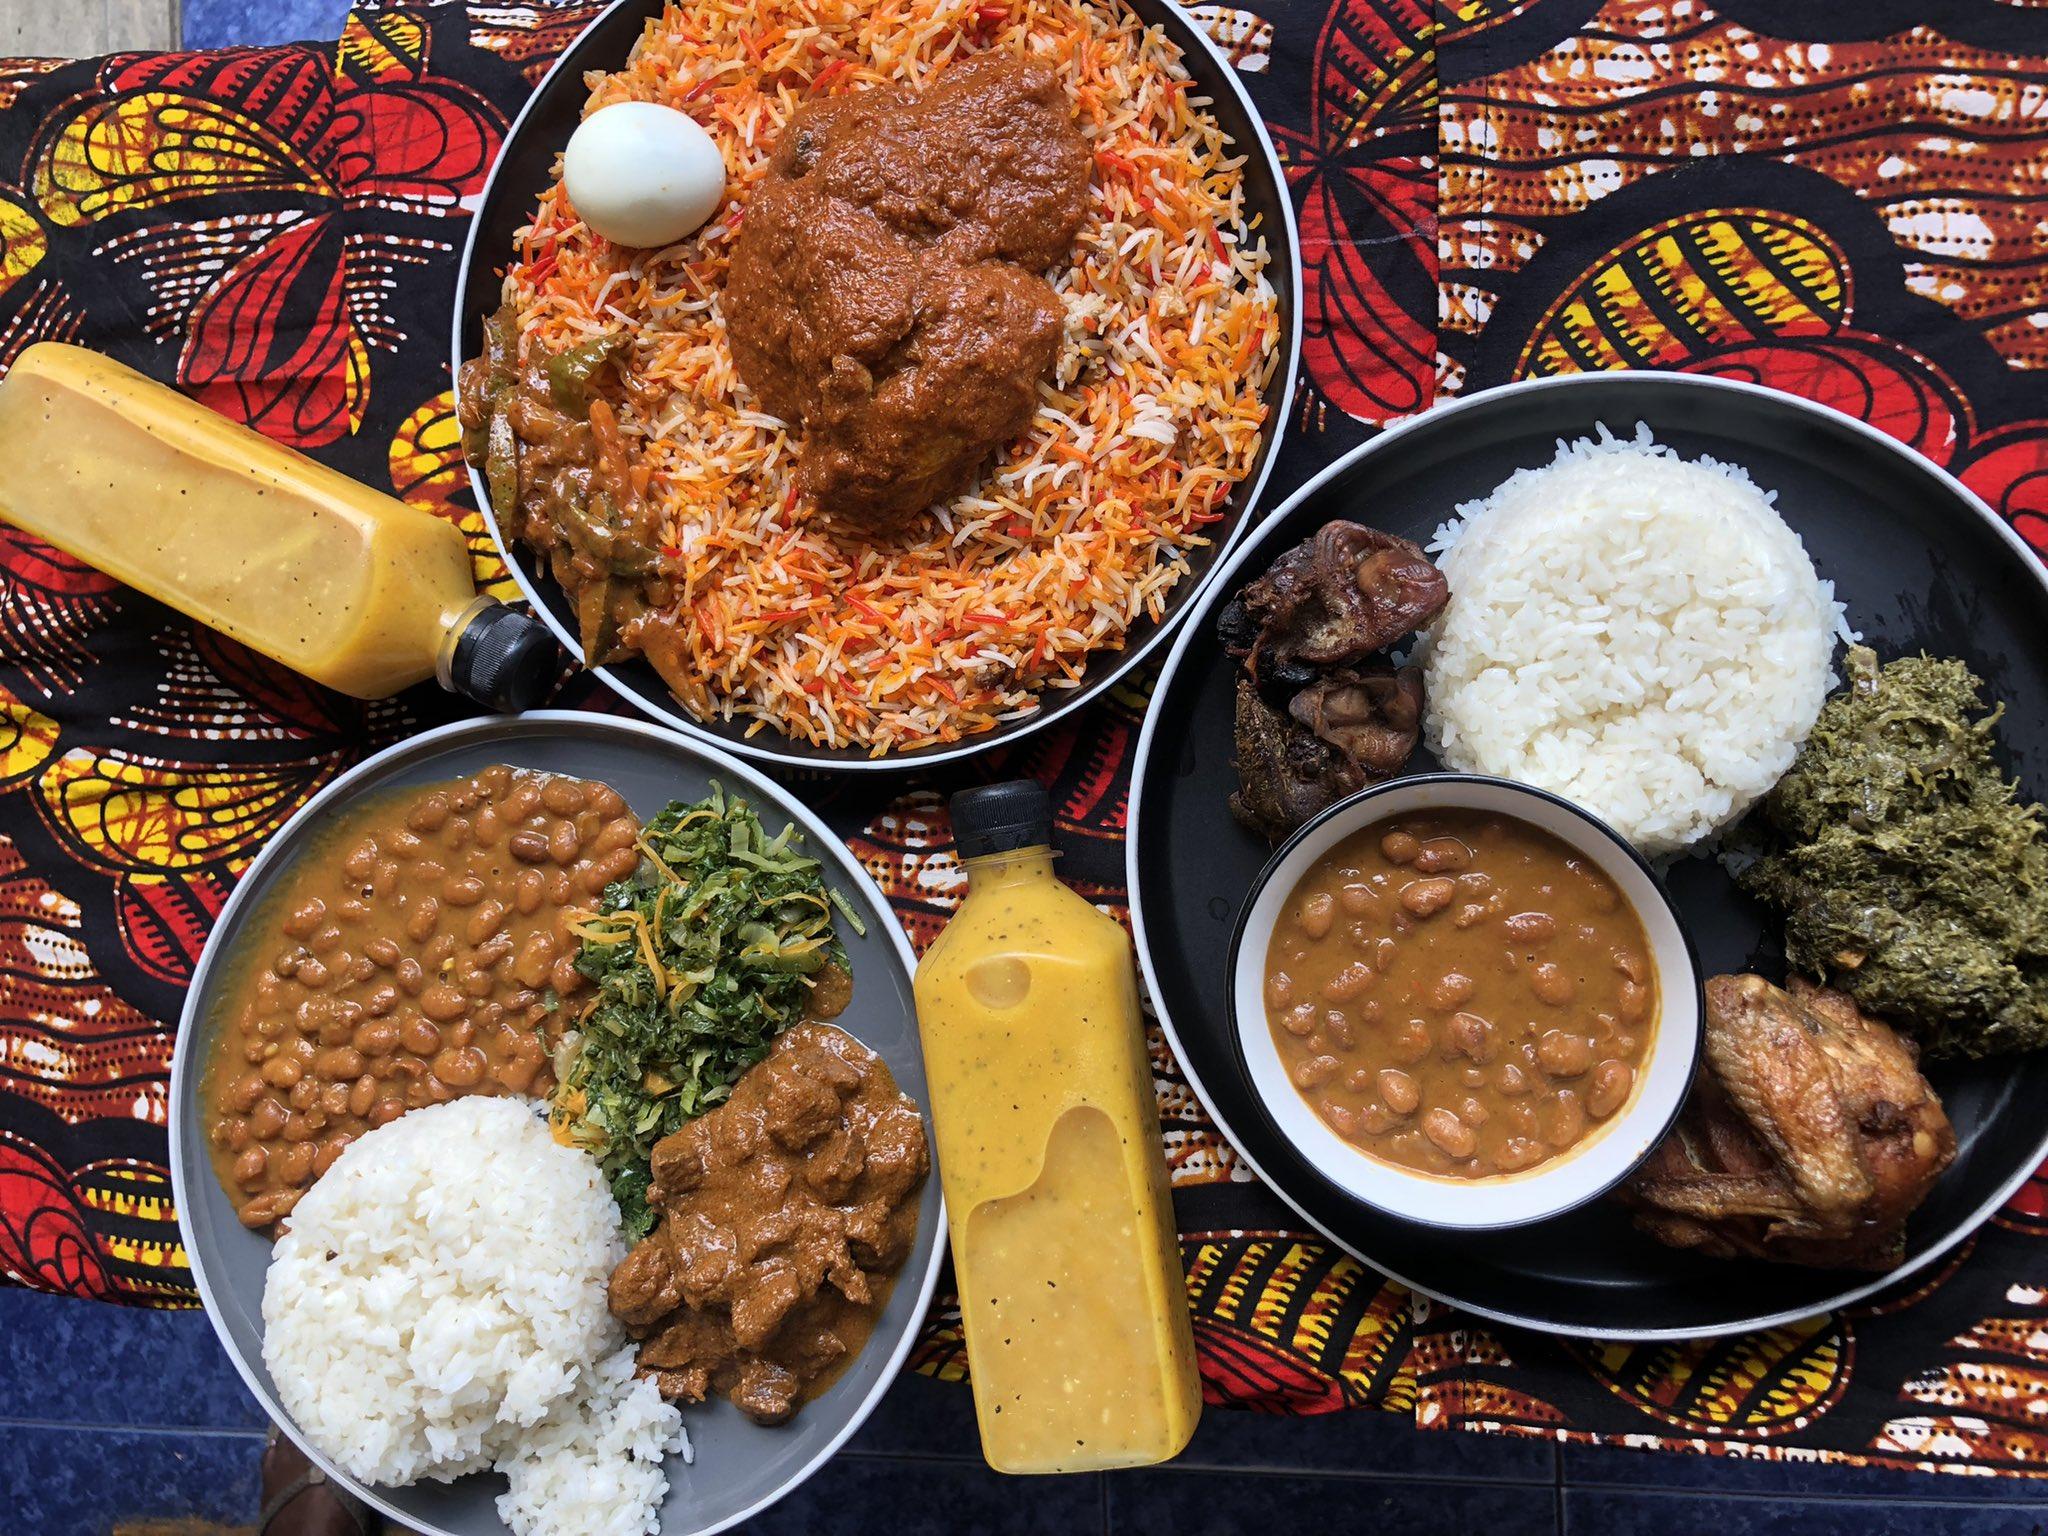
Leso imetandikwa sakafuni. Juu yake kuna sinia tatu; ya kwanza imepakuliwa biriani kwa yai, ya pili wali kwa maharagwe, ya tatu nyama ya kuku kwa mboga pamoja na chupa mbili ya sharubati.